Westport, County Mayo

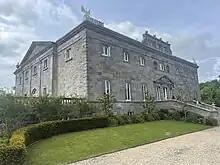
East view of Westport House

Early in the Civil War Mayo including Westport was controlled by the Anti-Treaty side. On the evening of 1 April 1922 Joe Ring was arrested in Westport by the IRA and held in Castlebar jail on charges of recruiting for the new National Army. He went on hunger strike and he was released on 13 April and received a hero's welcome in Westport.